SM Mall of Asia

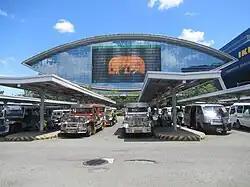
South Transport Terminal

MOA Square is an eight-storey expansion building to SM Mall of Asia that houses IKEA Pasay City, unique home living stores and concepts, in-house contact center, an e-commerce facility, restaurants, a warehouse, office spaces, and additional parking spaces. Costing , it is located between the SMX Convention Center Manila and Mall of Asia Arena and is interconnected with the mall's South Parking Building. The construction for the building began in September 2018 and topped off in 2020. It opened on November 24, 2021.